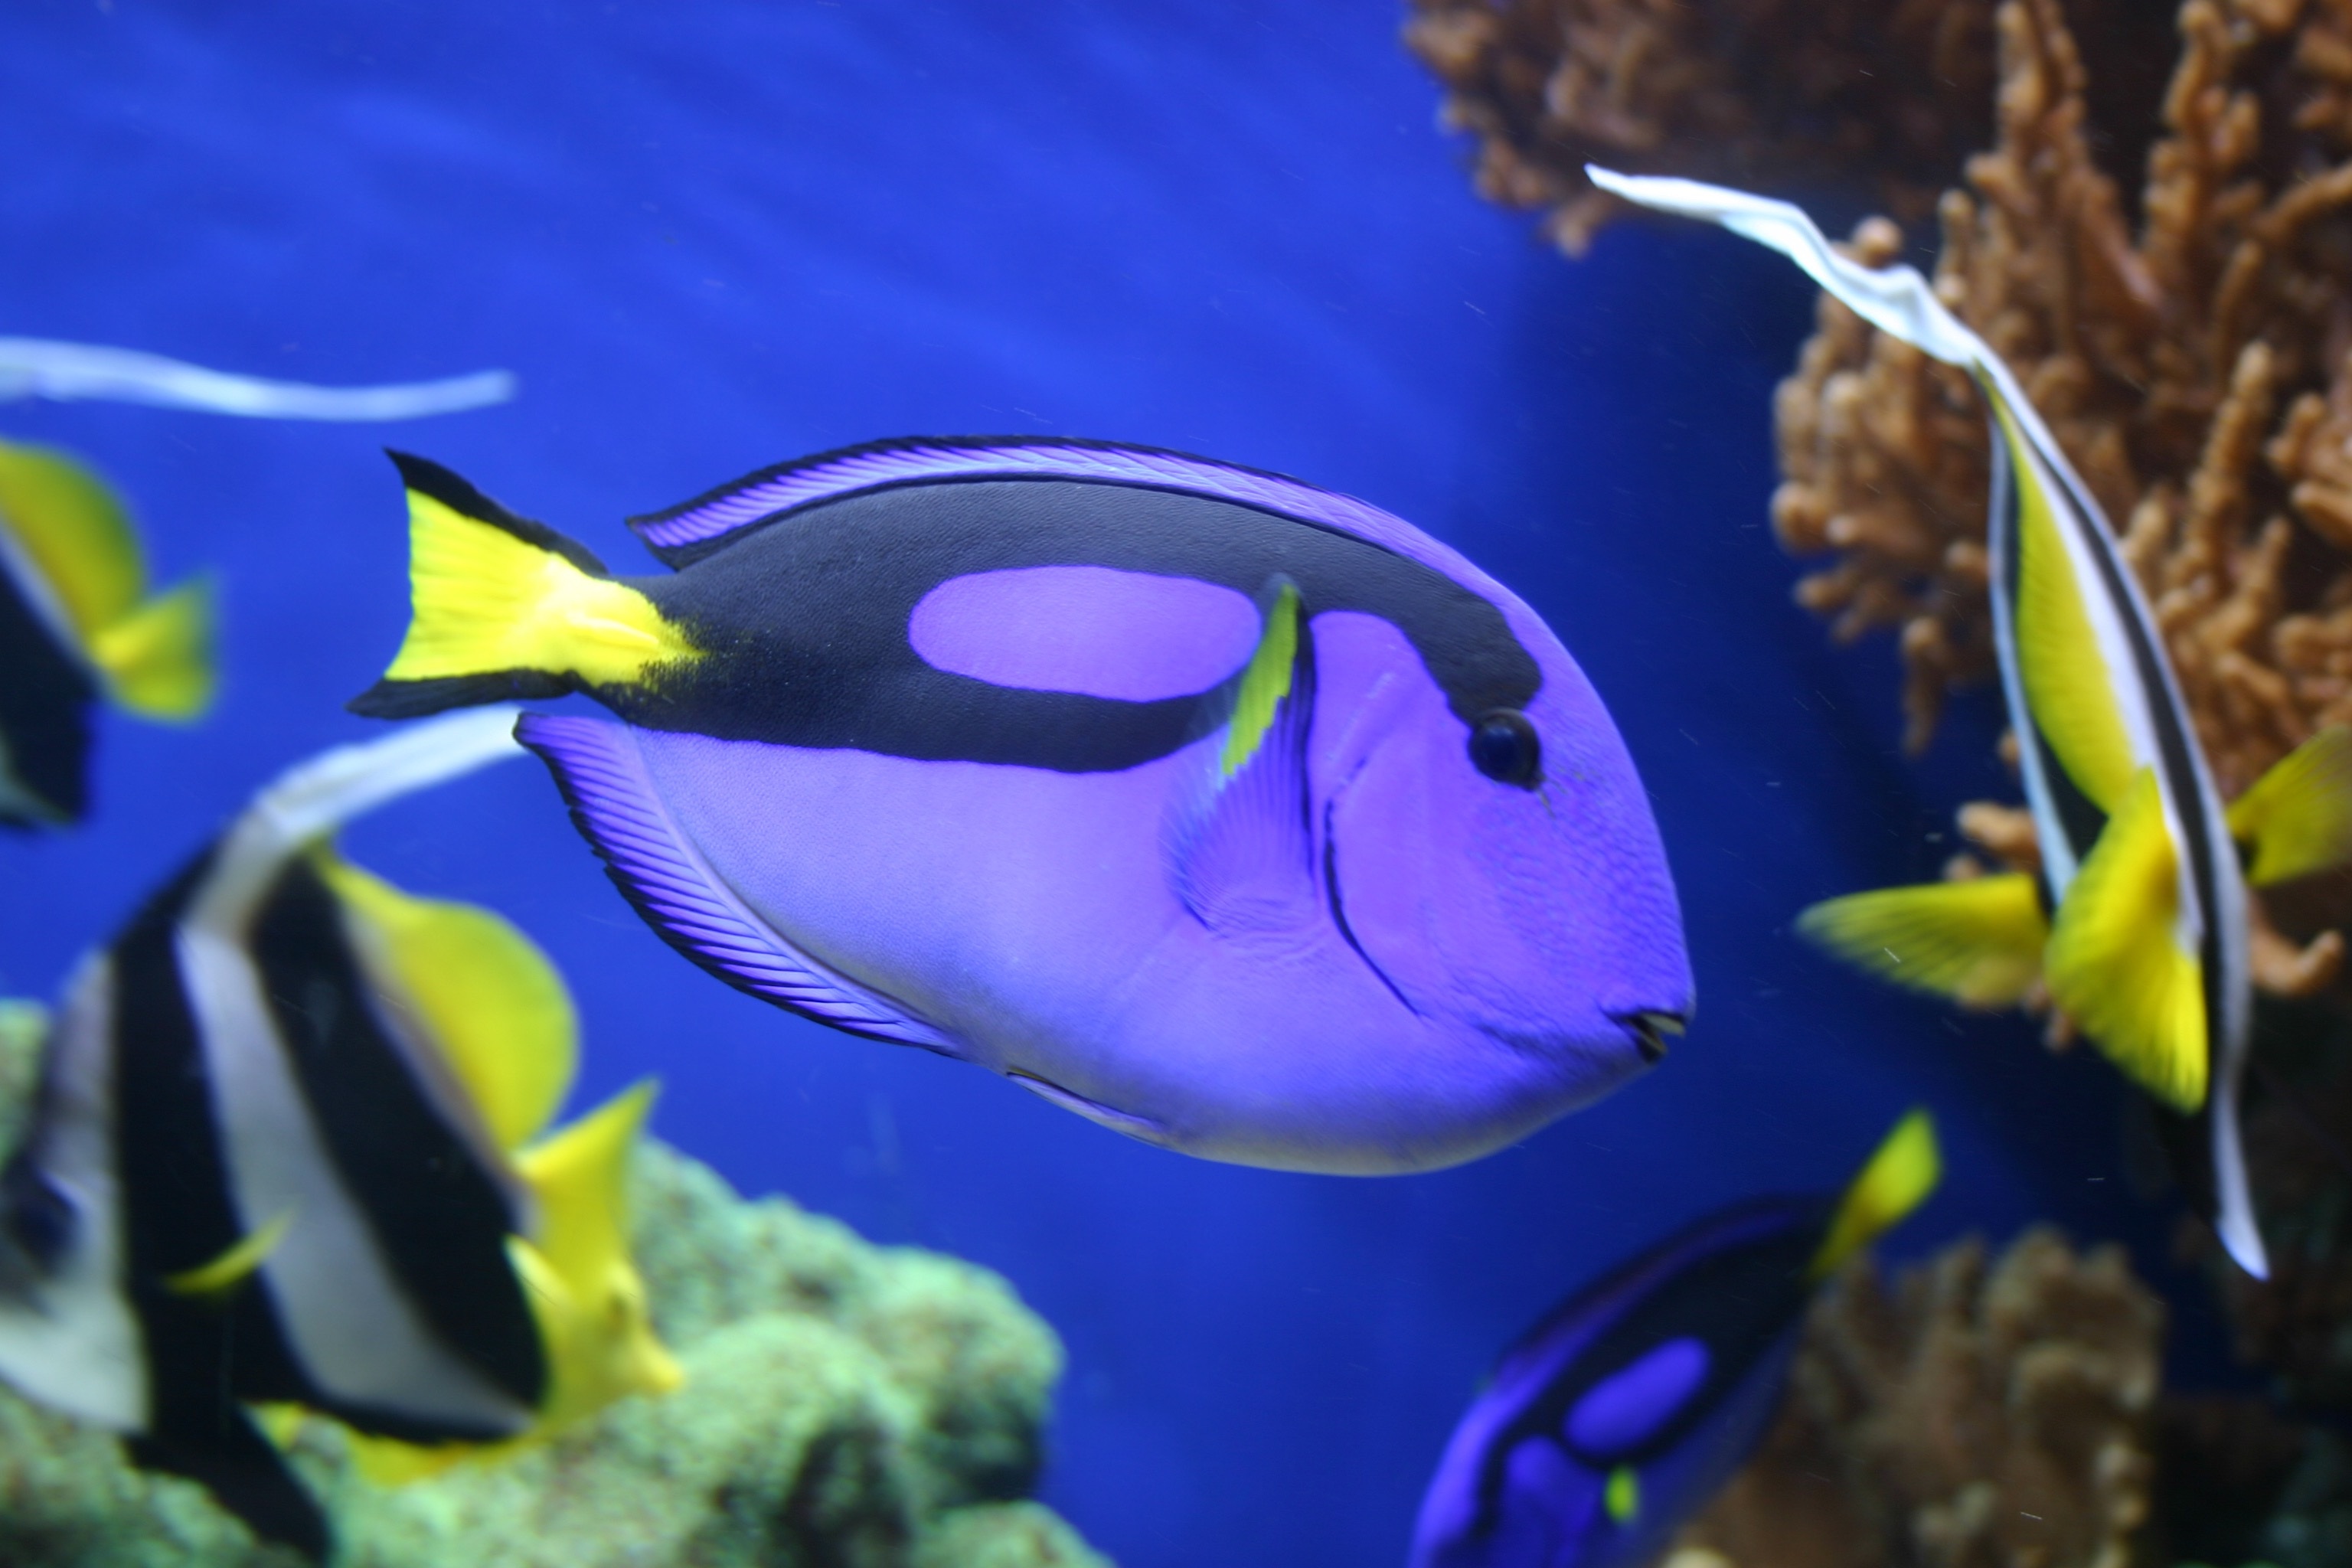
underwater, biology, colorful, fish, coral reef, marine life, reef, aquarium, dory, marine biology, coral reef fish, pomacentridae, freshwater aquarium, pomacanthidae